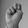
ASL letter: N